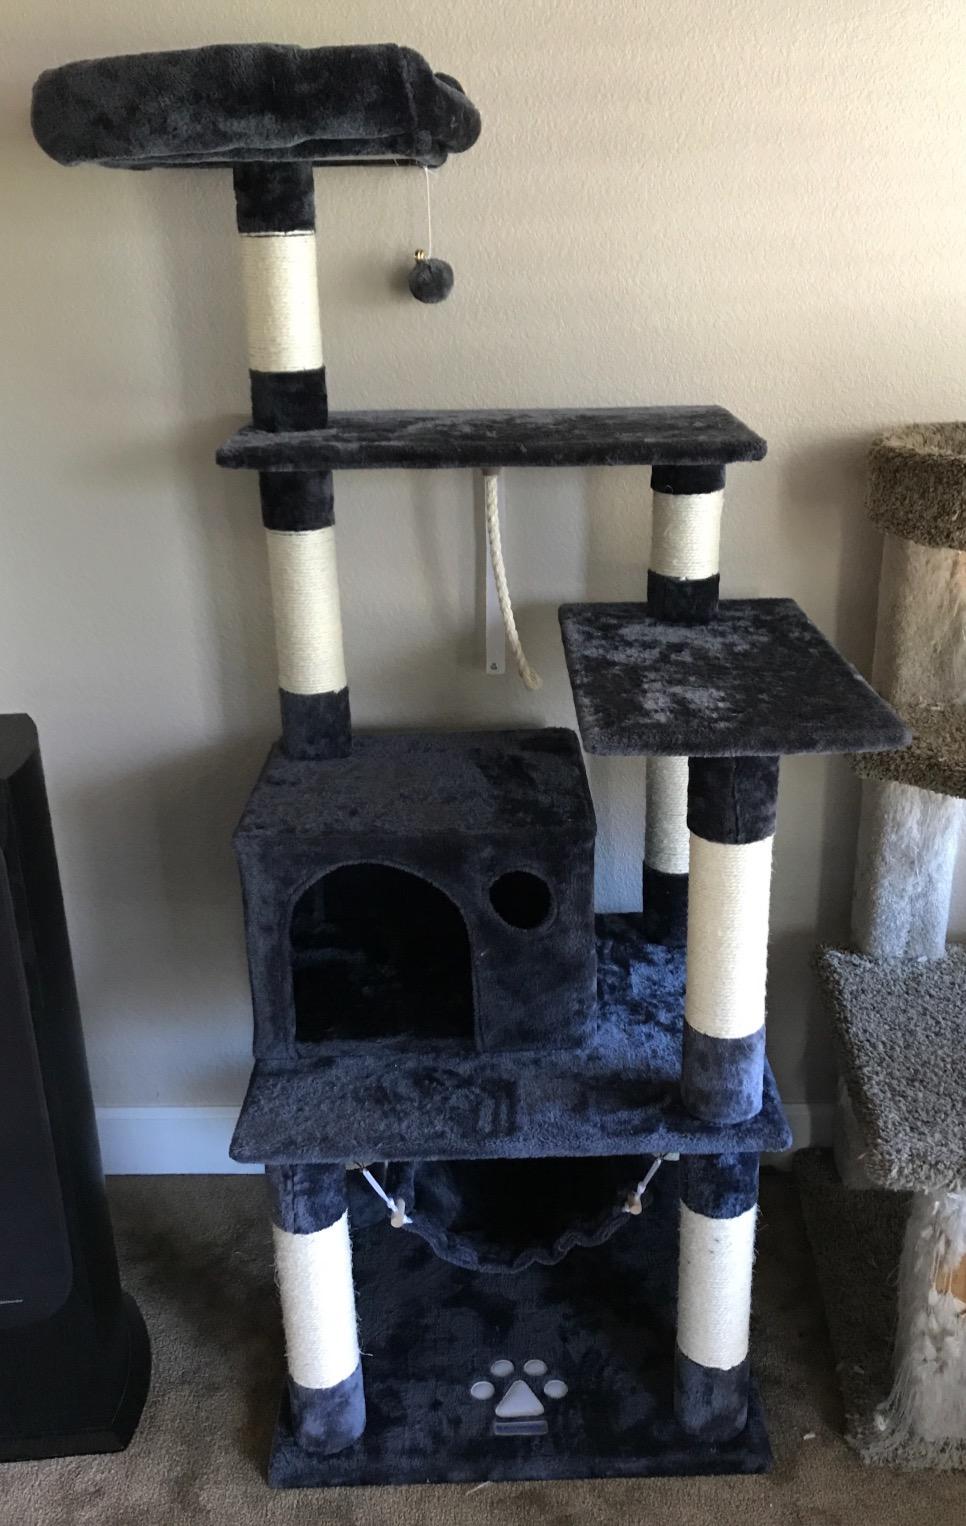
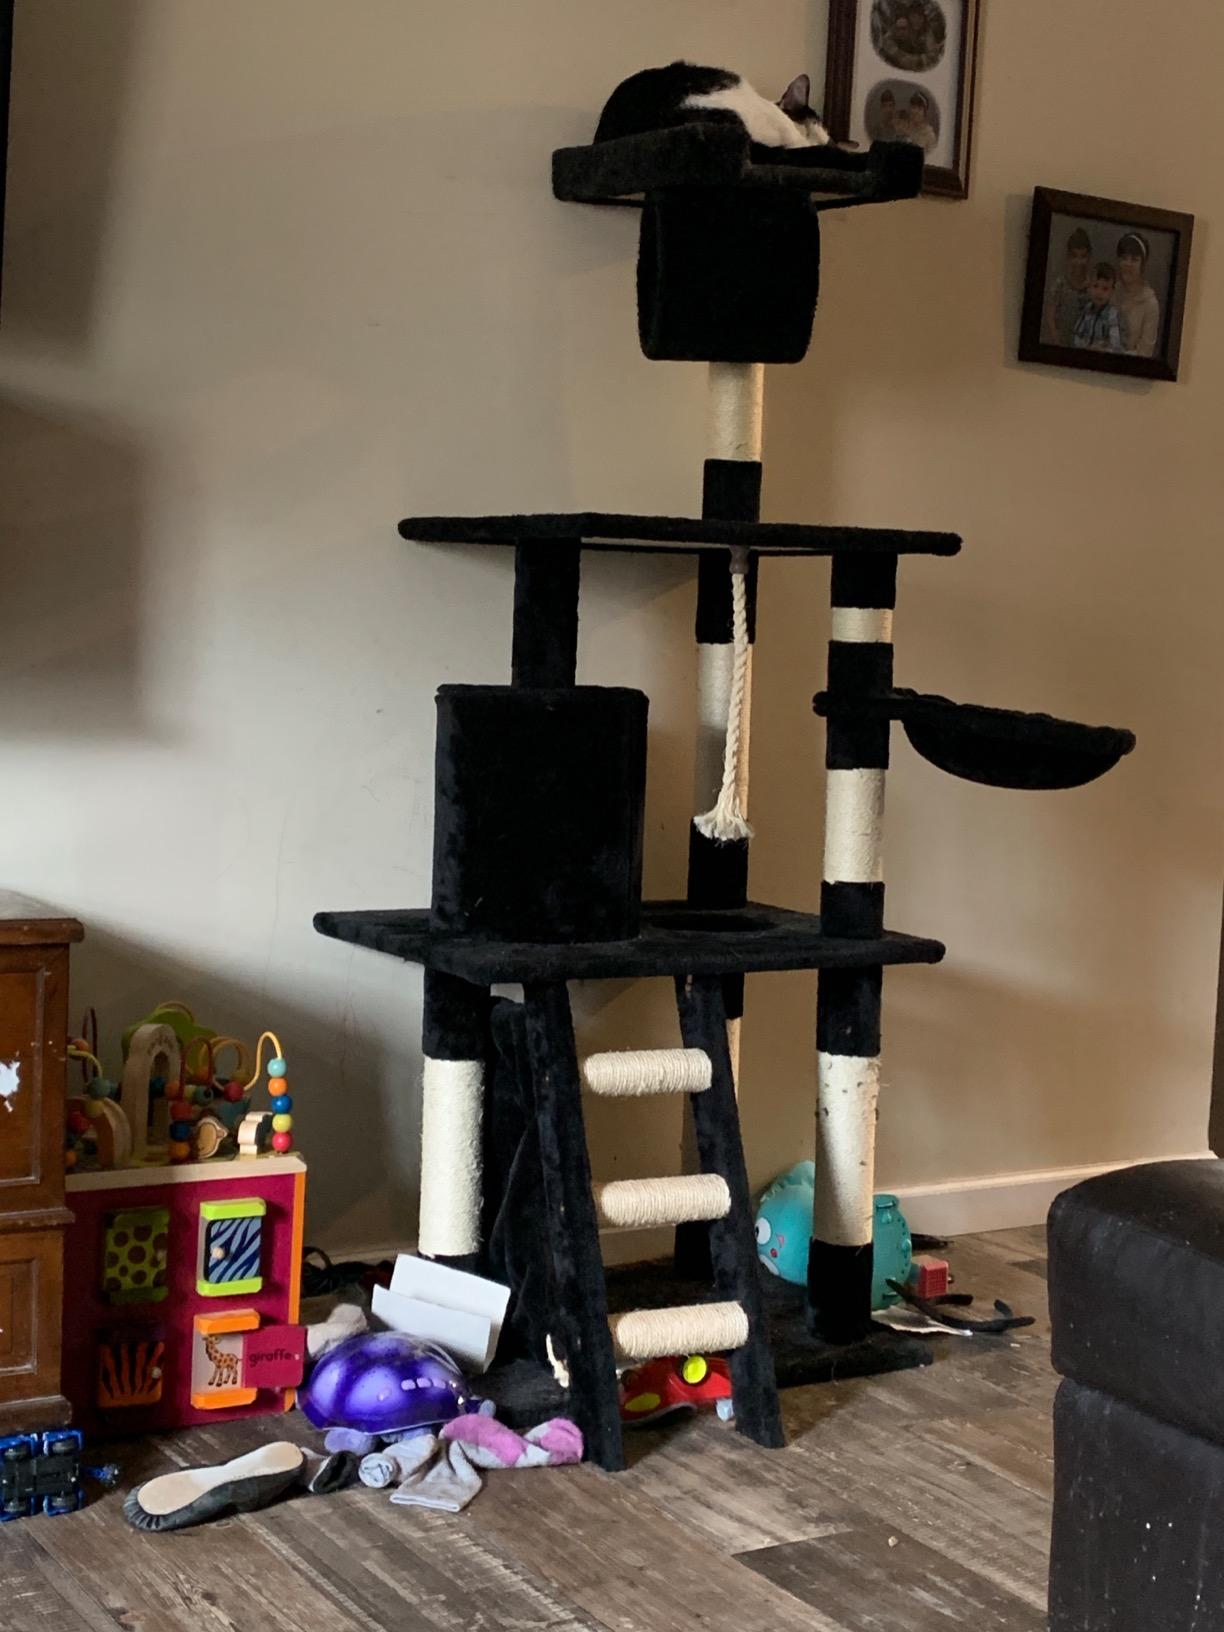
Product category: items_cat tree
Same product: no